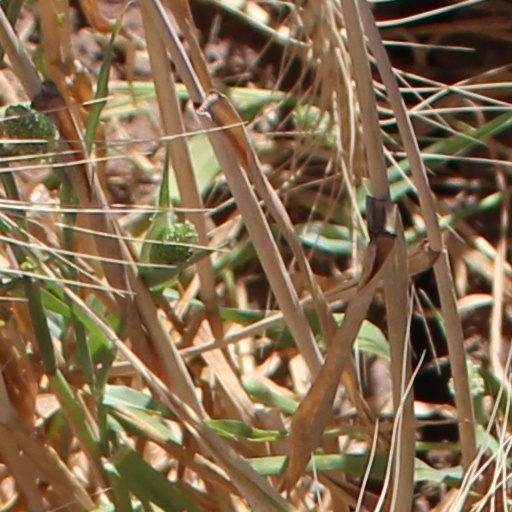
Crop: wheat